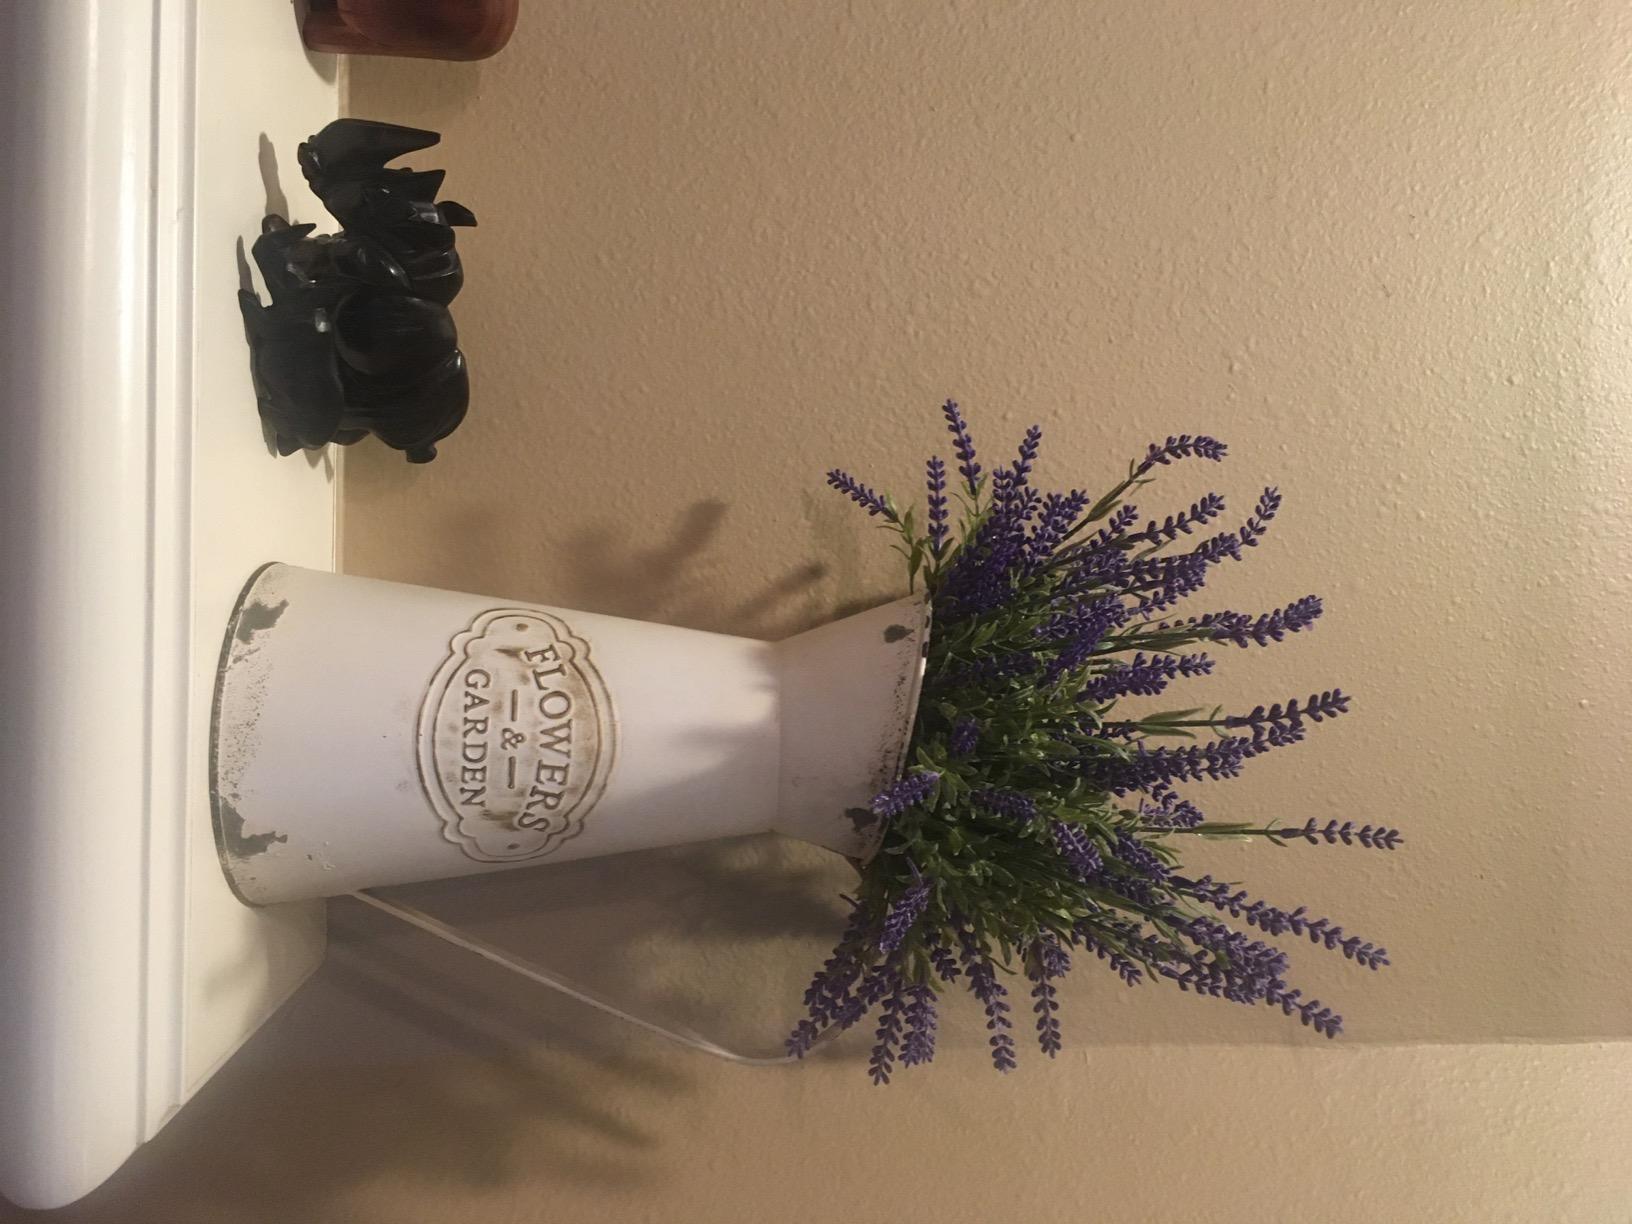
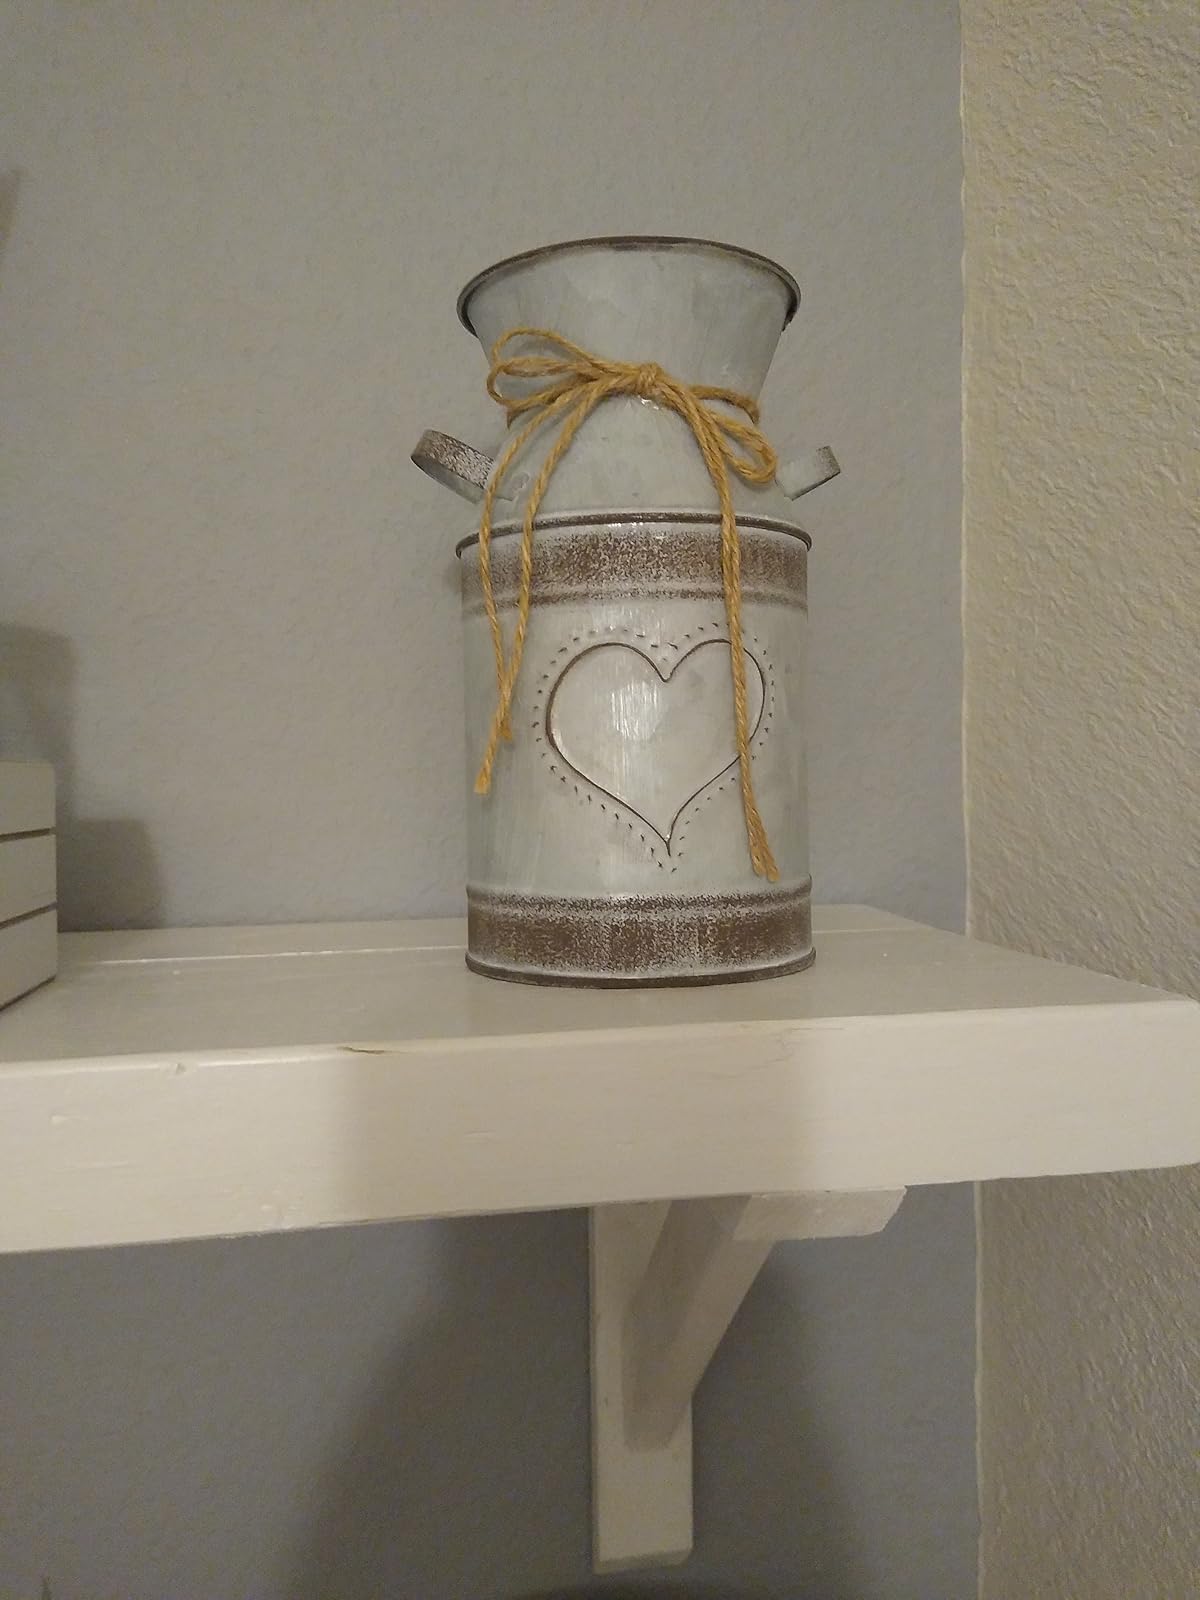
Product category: vase
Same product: no